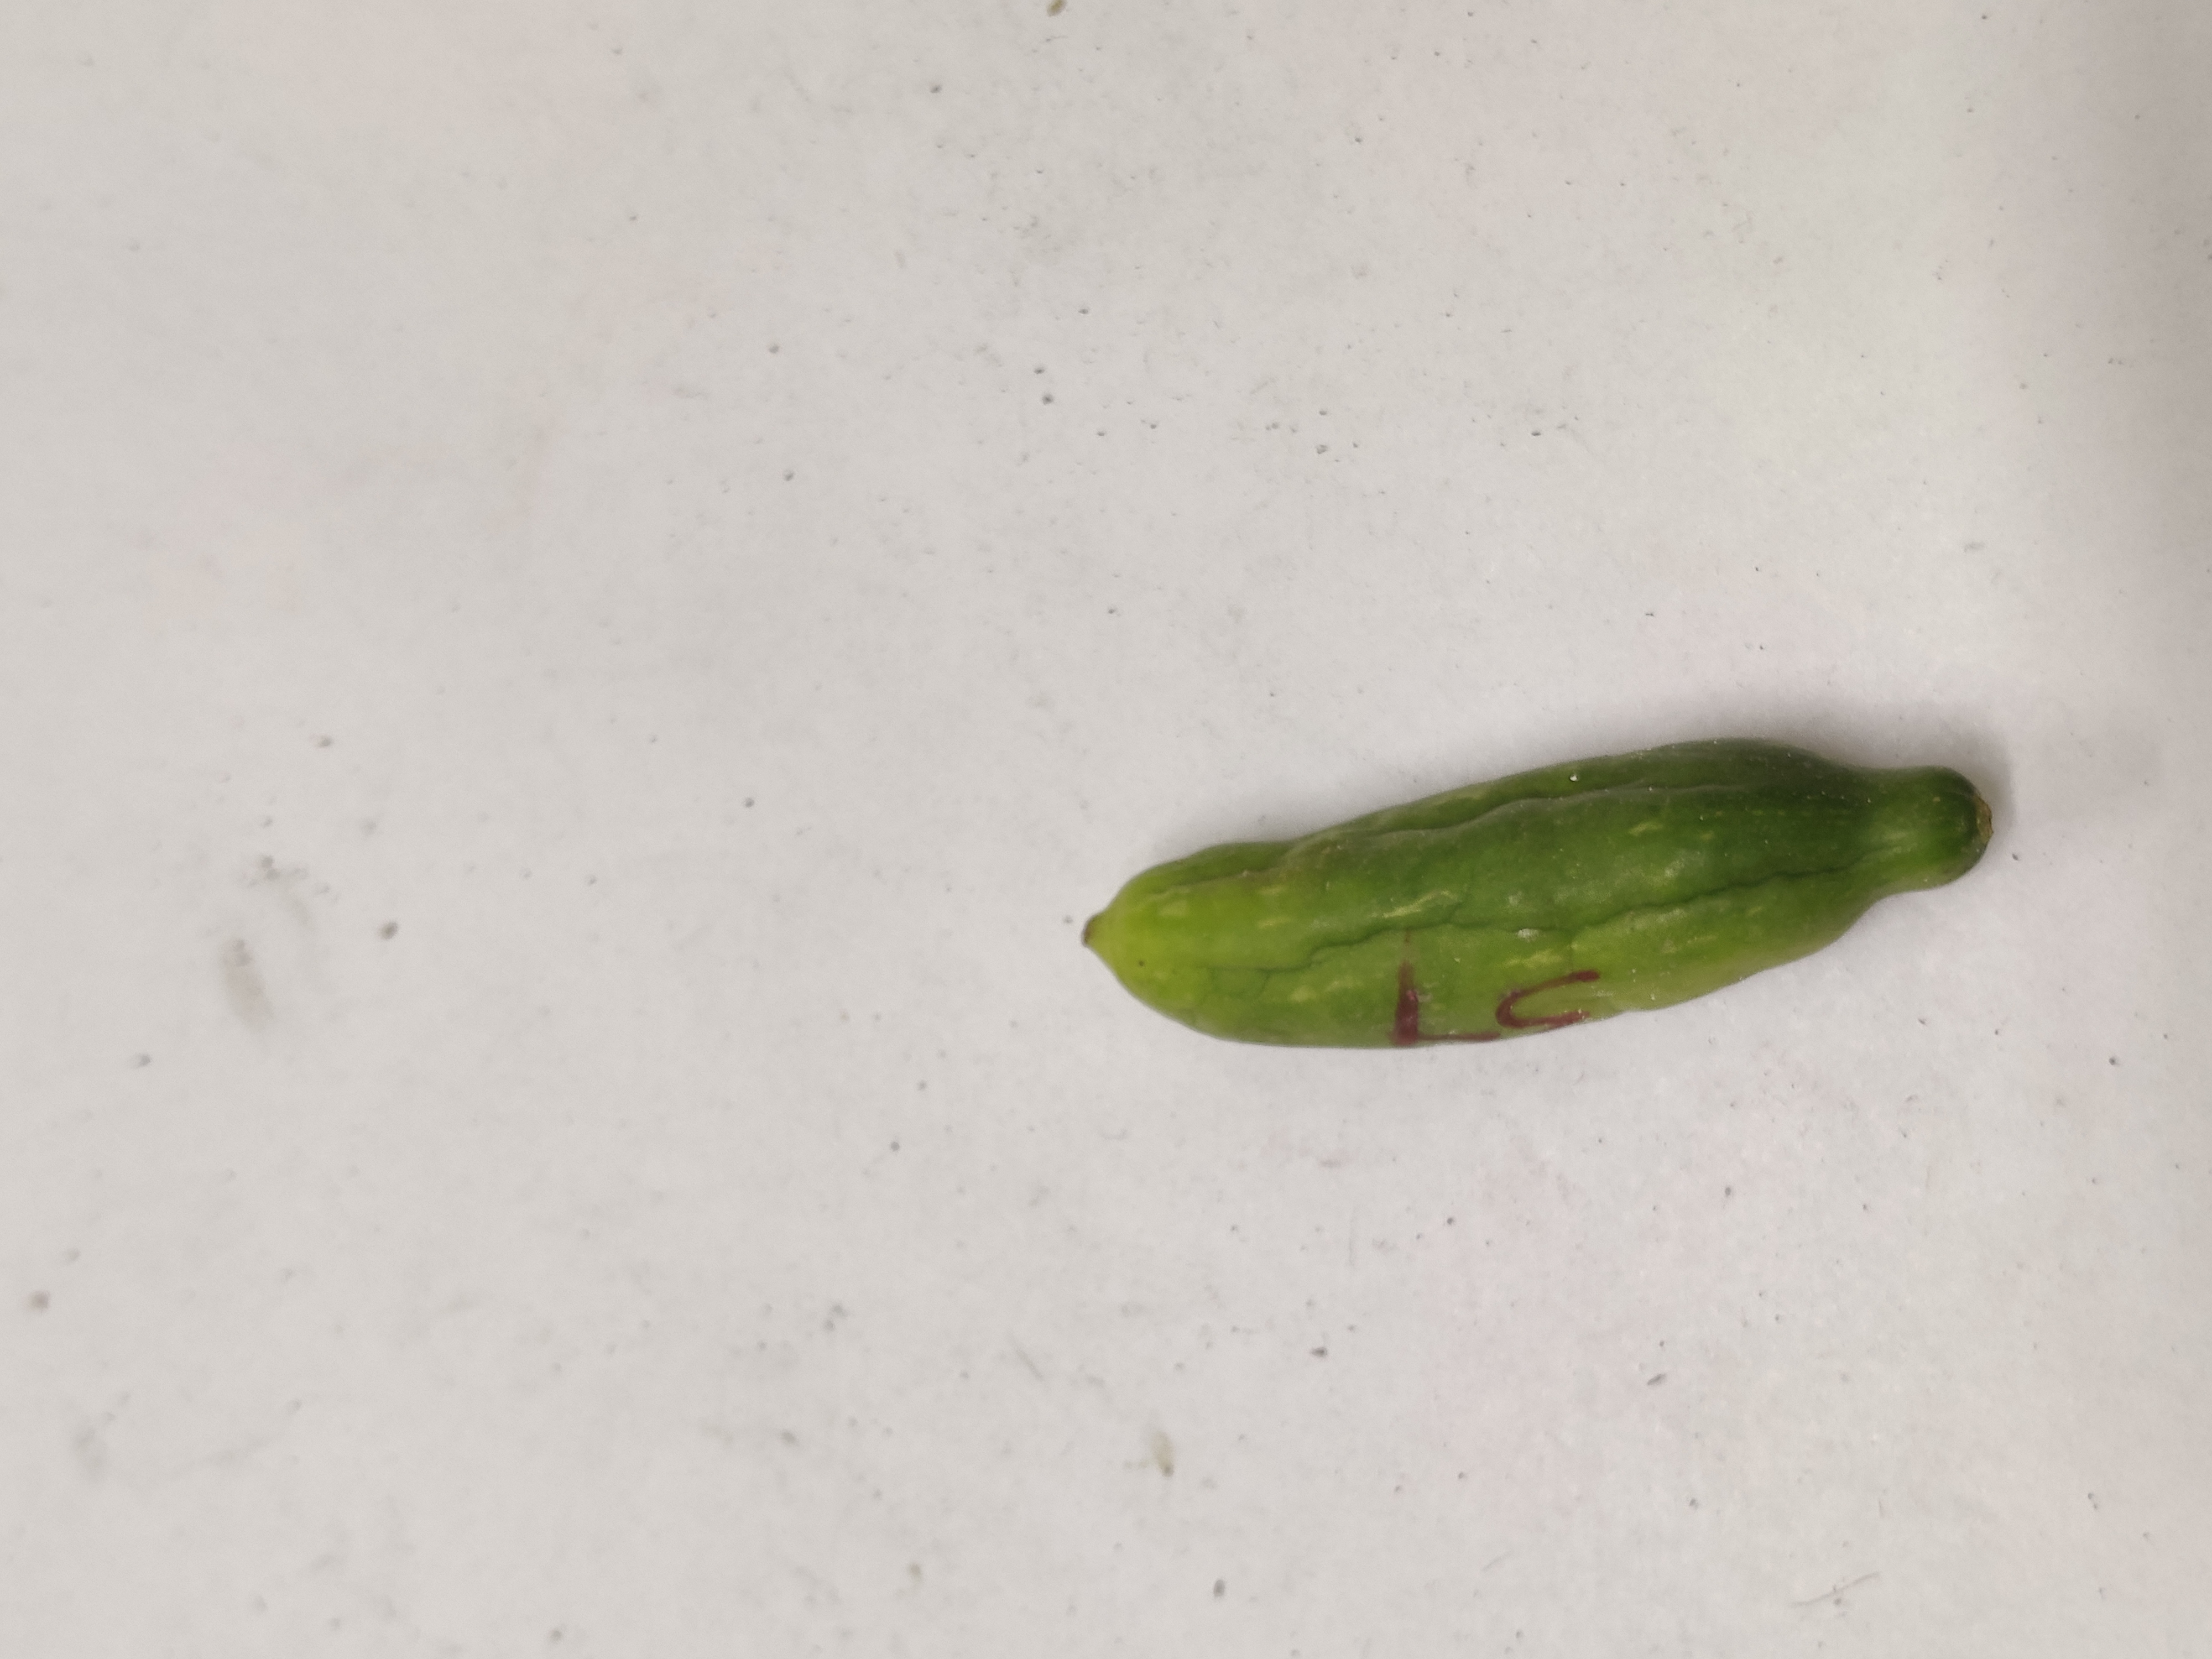
Crop: Ivy Gourd
Condition: Severely Damaged